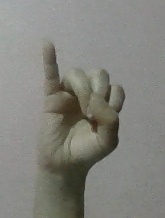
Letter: meem